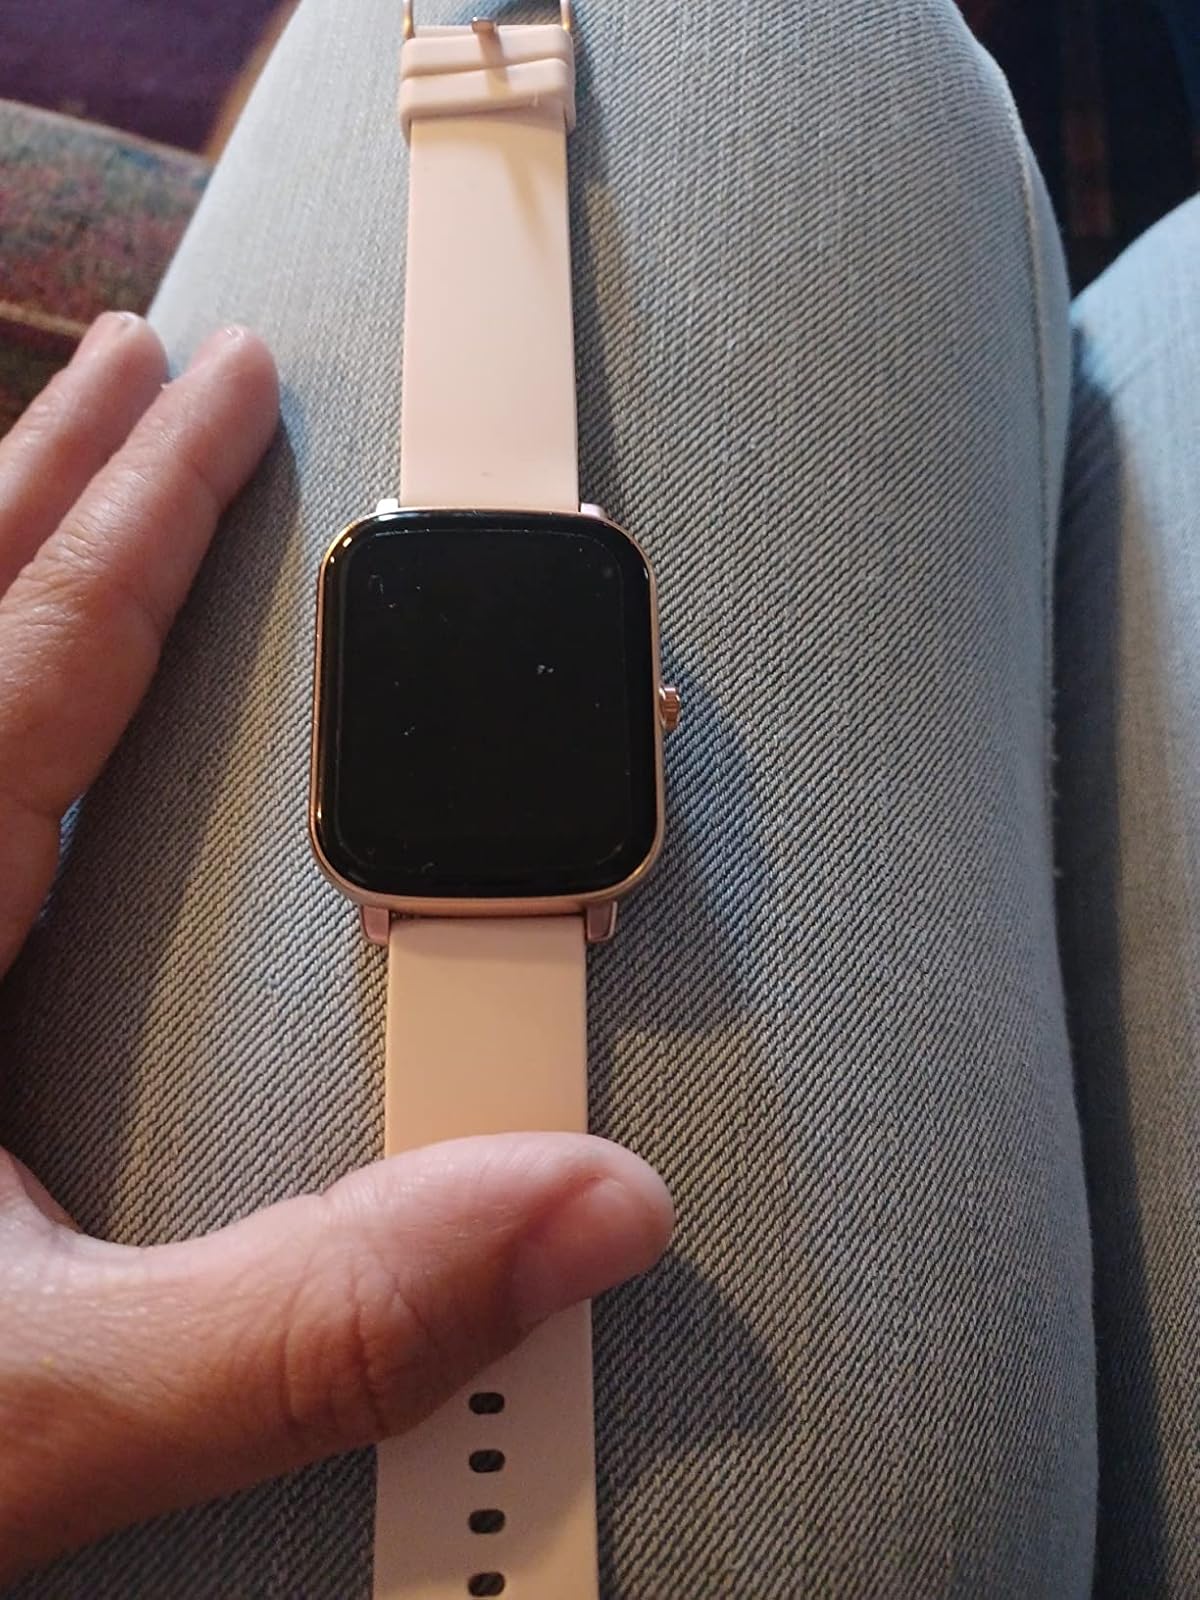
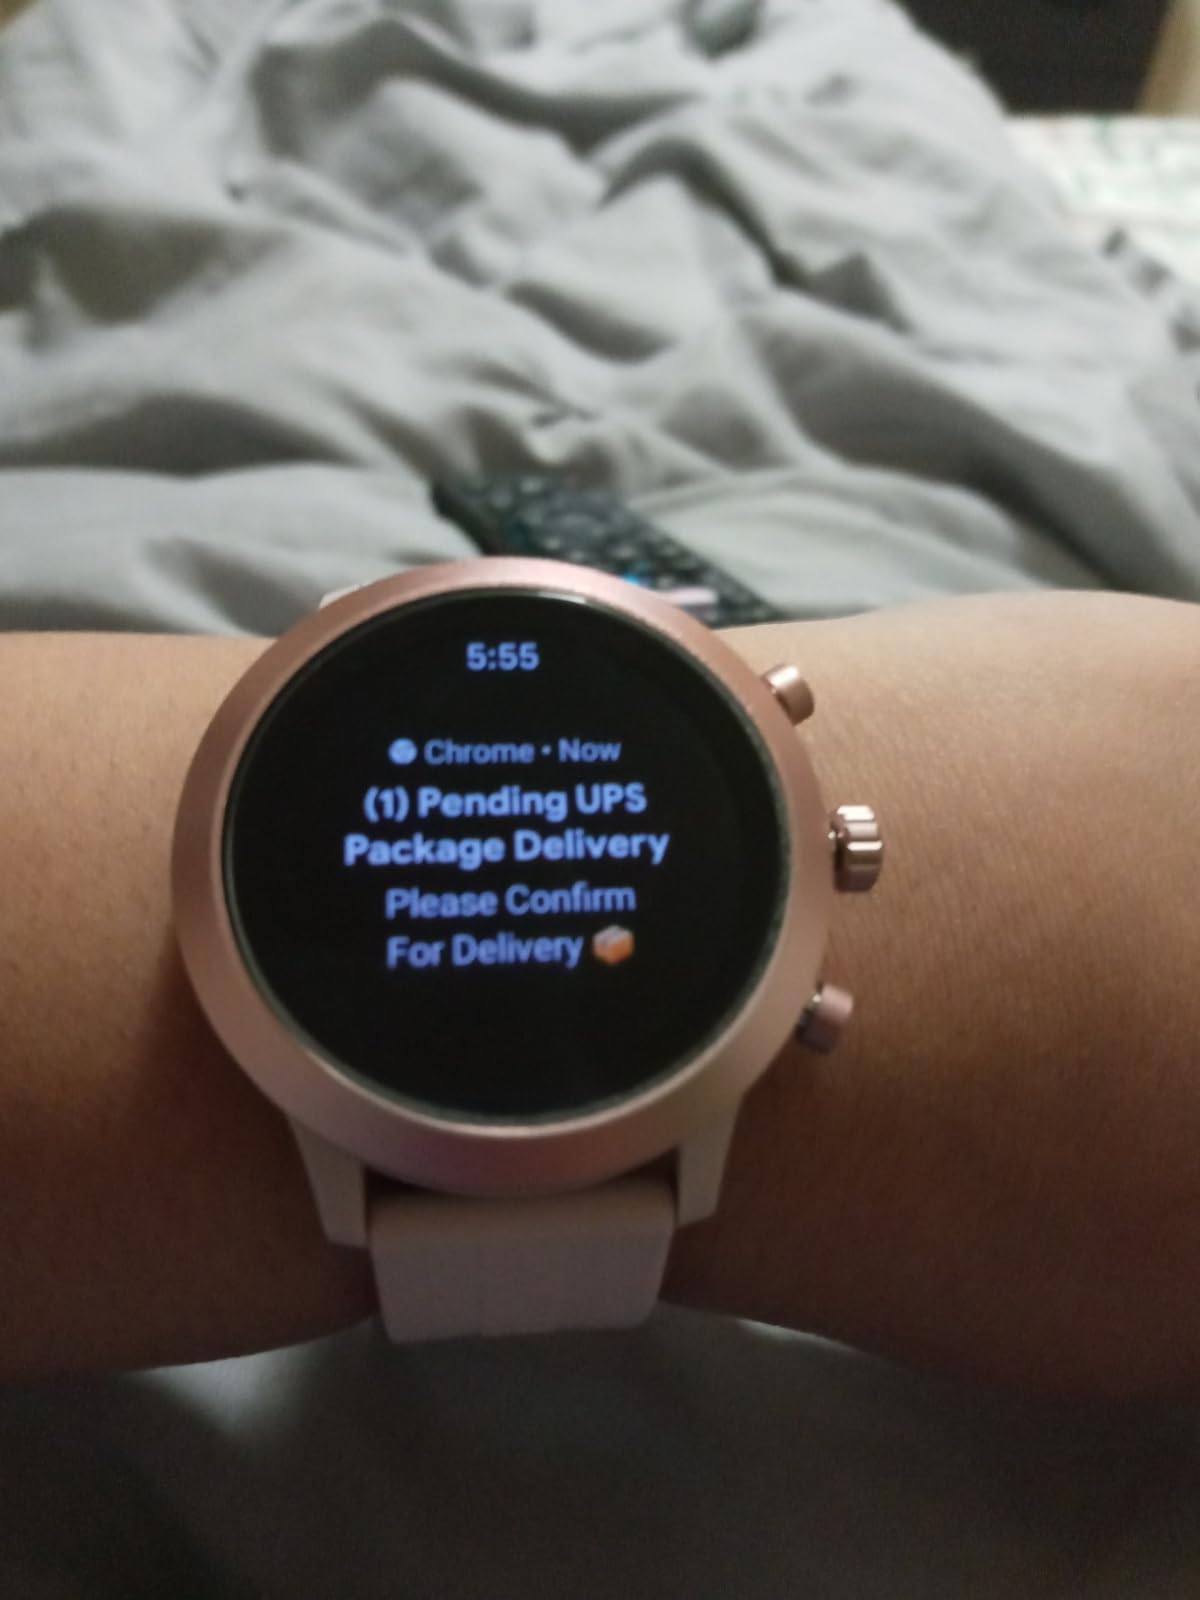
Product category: smartwatch
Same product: no